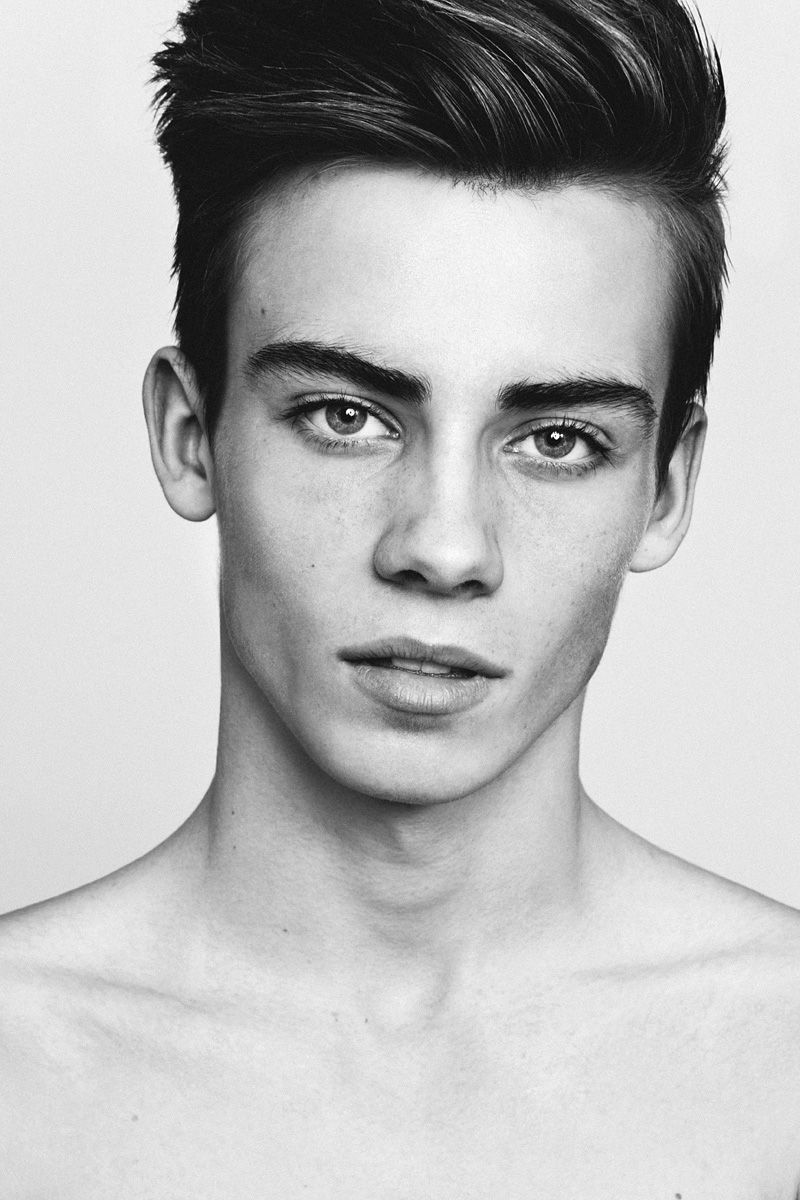
Gender: men